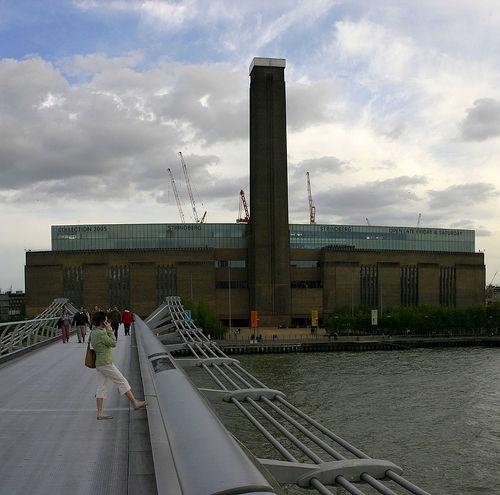
Weather: cloudy or overcast